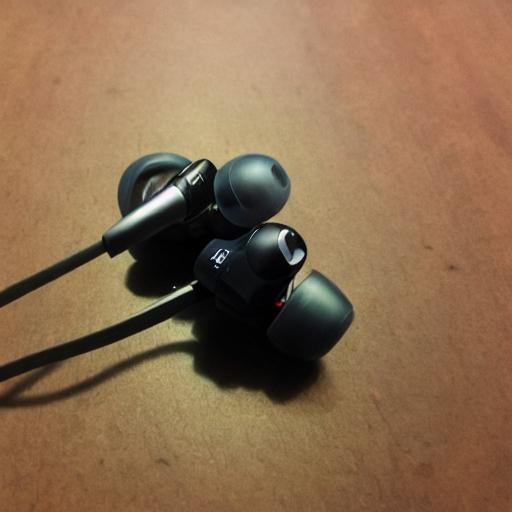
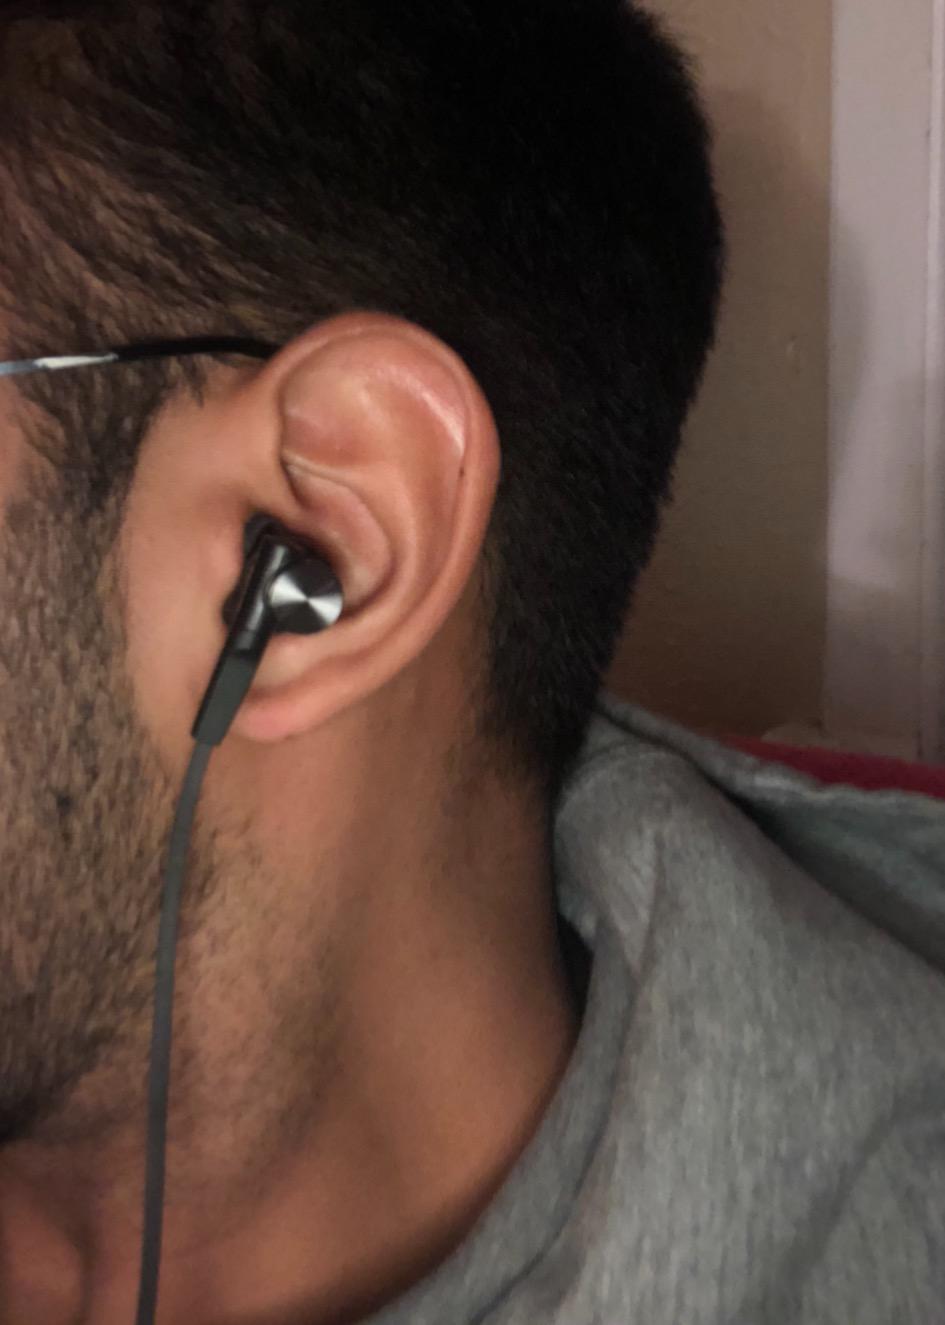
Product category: headphones
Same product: no